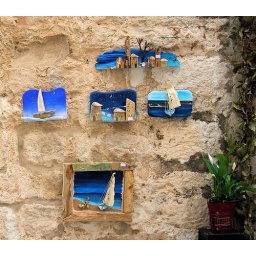
Some items for sale pinned to a wall by a house in Dubrovnik.